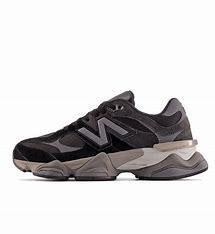
Brand: New
Model: Balance 90